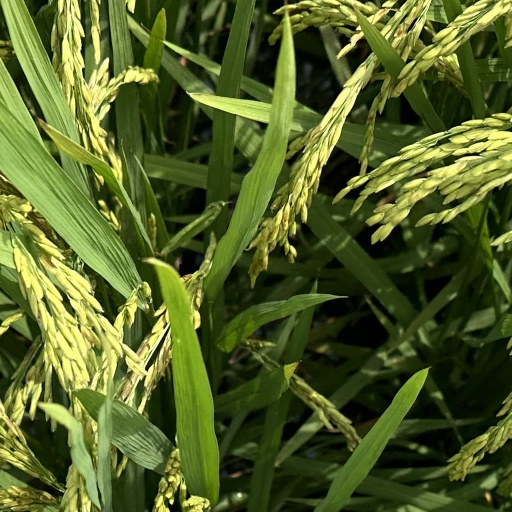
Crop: rice